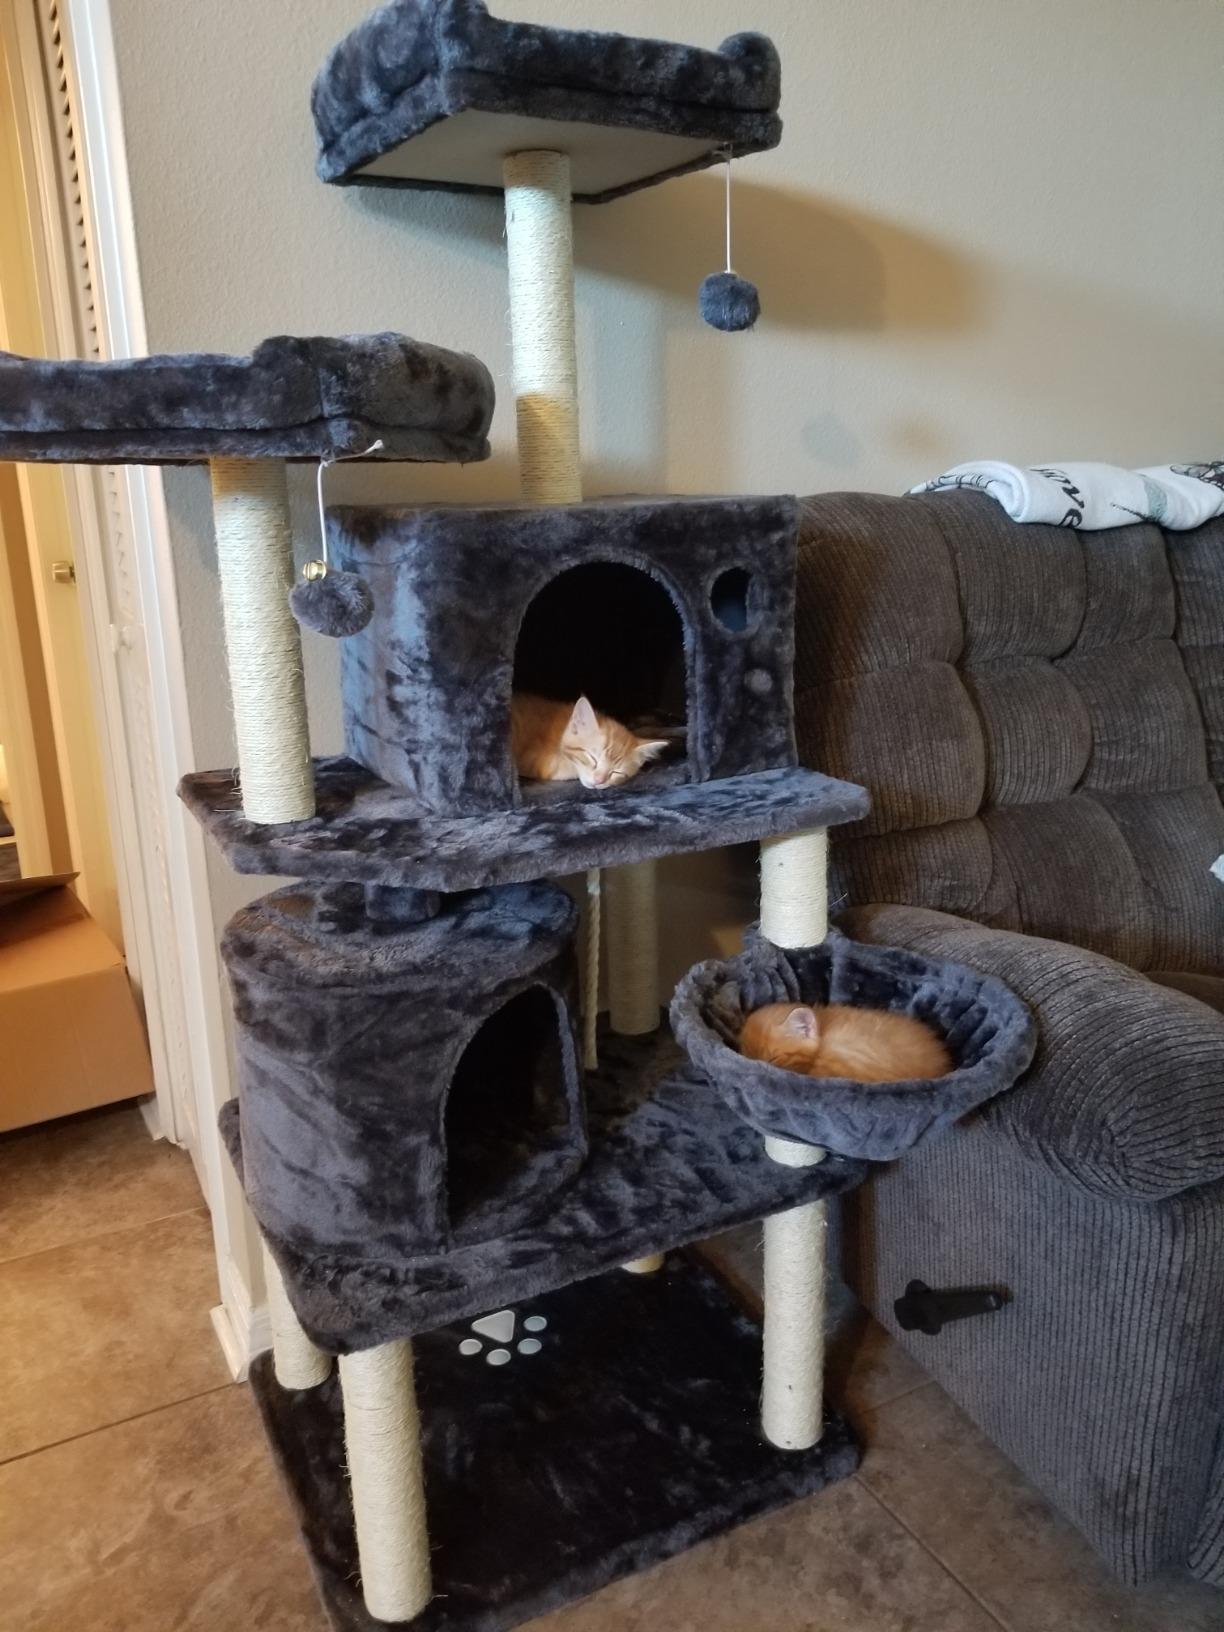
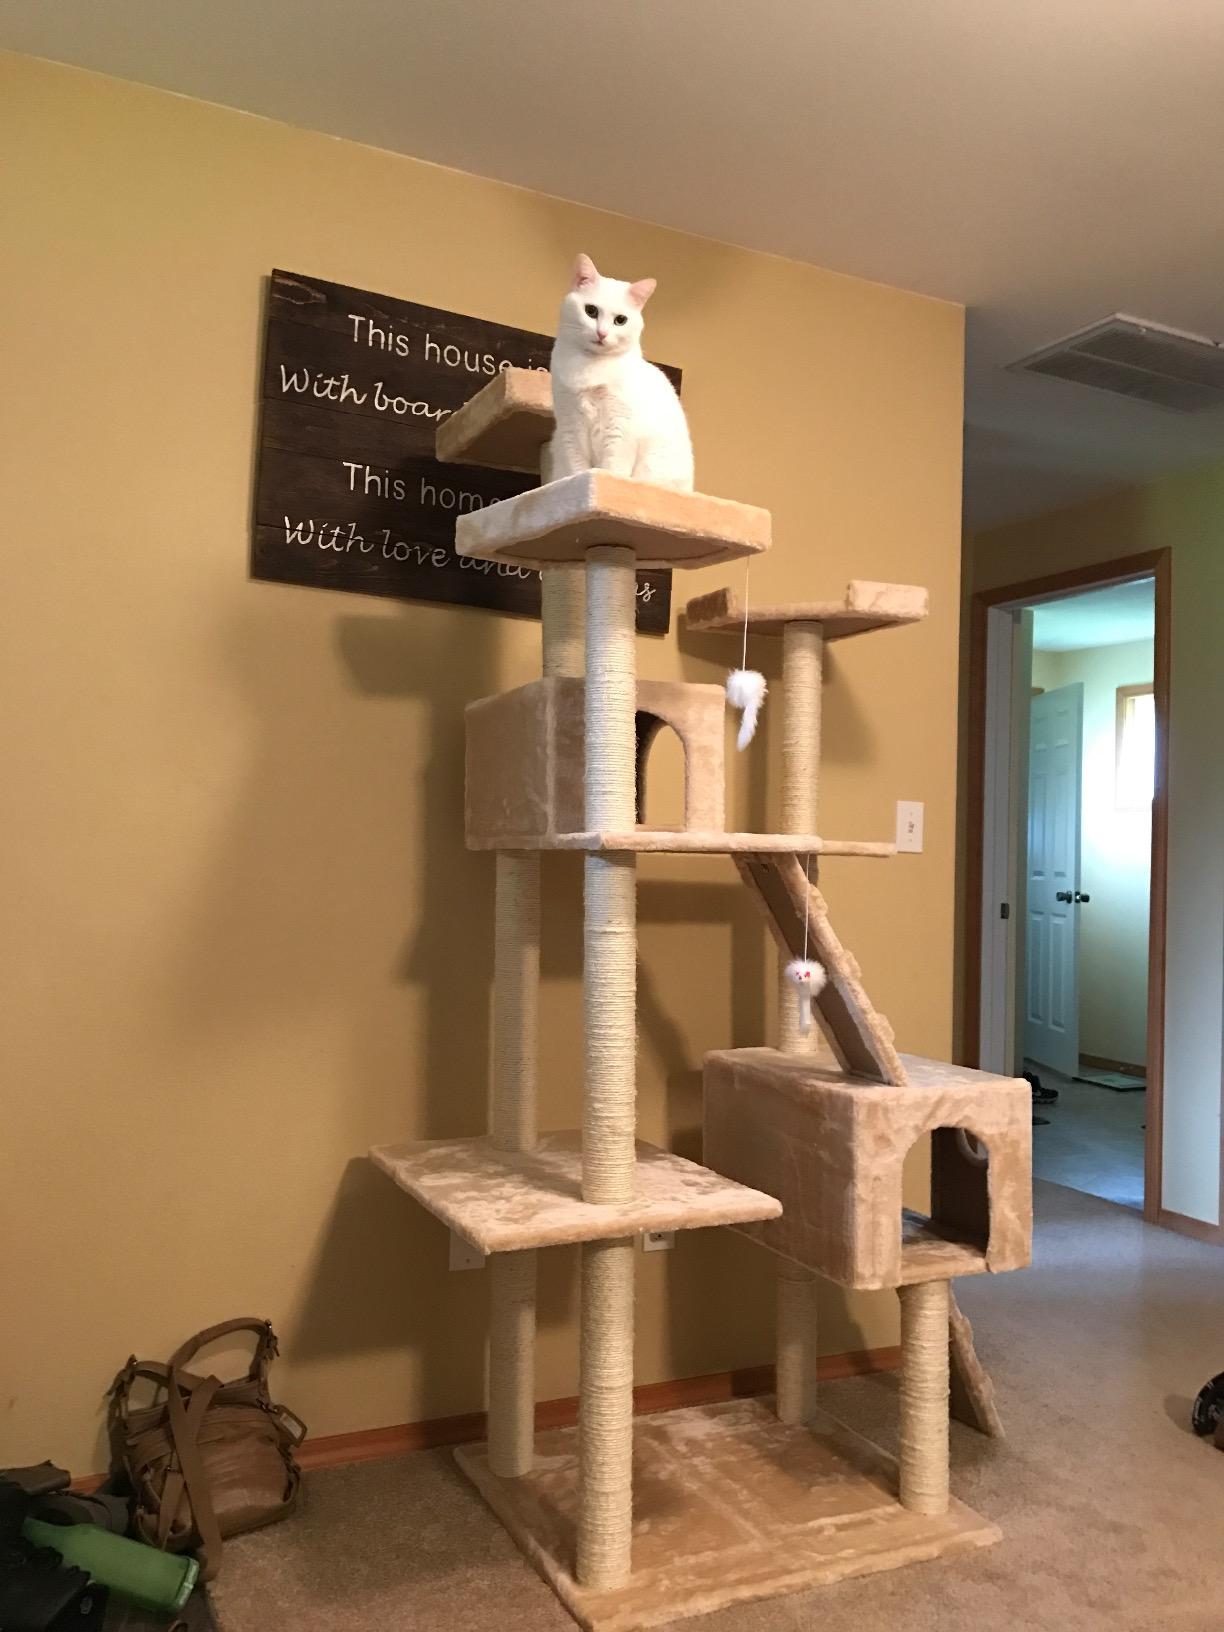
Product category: items_cat tree
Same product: no